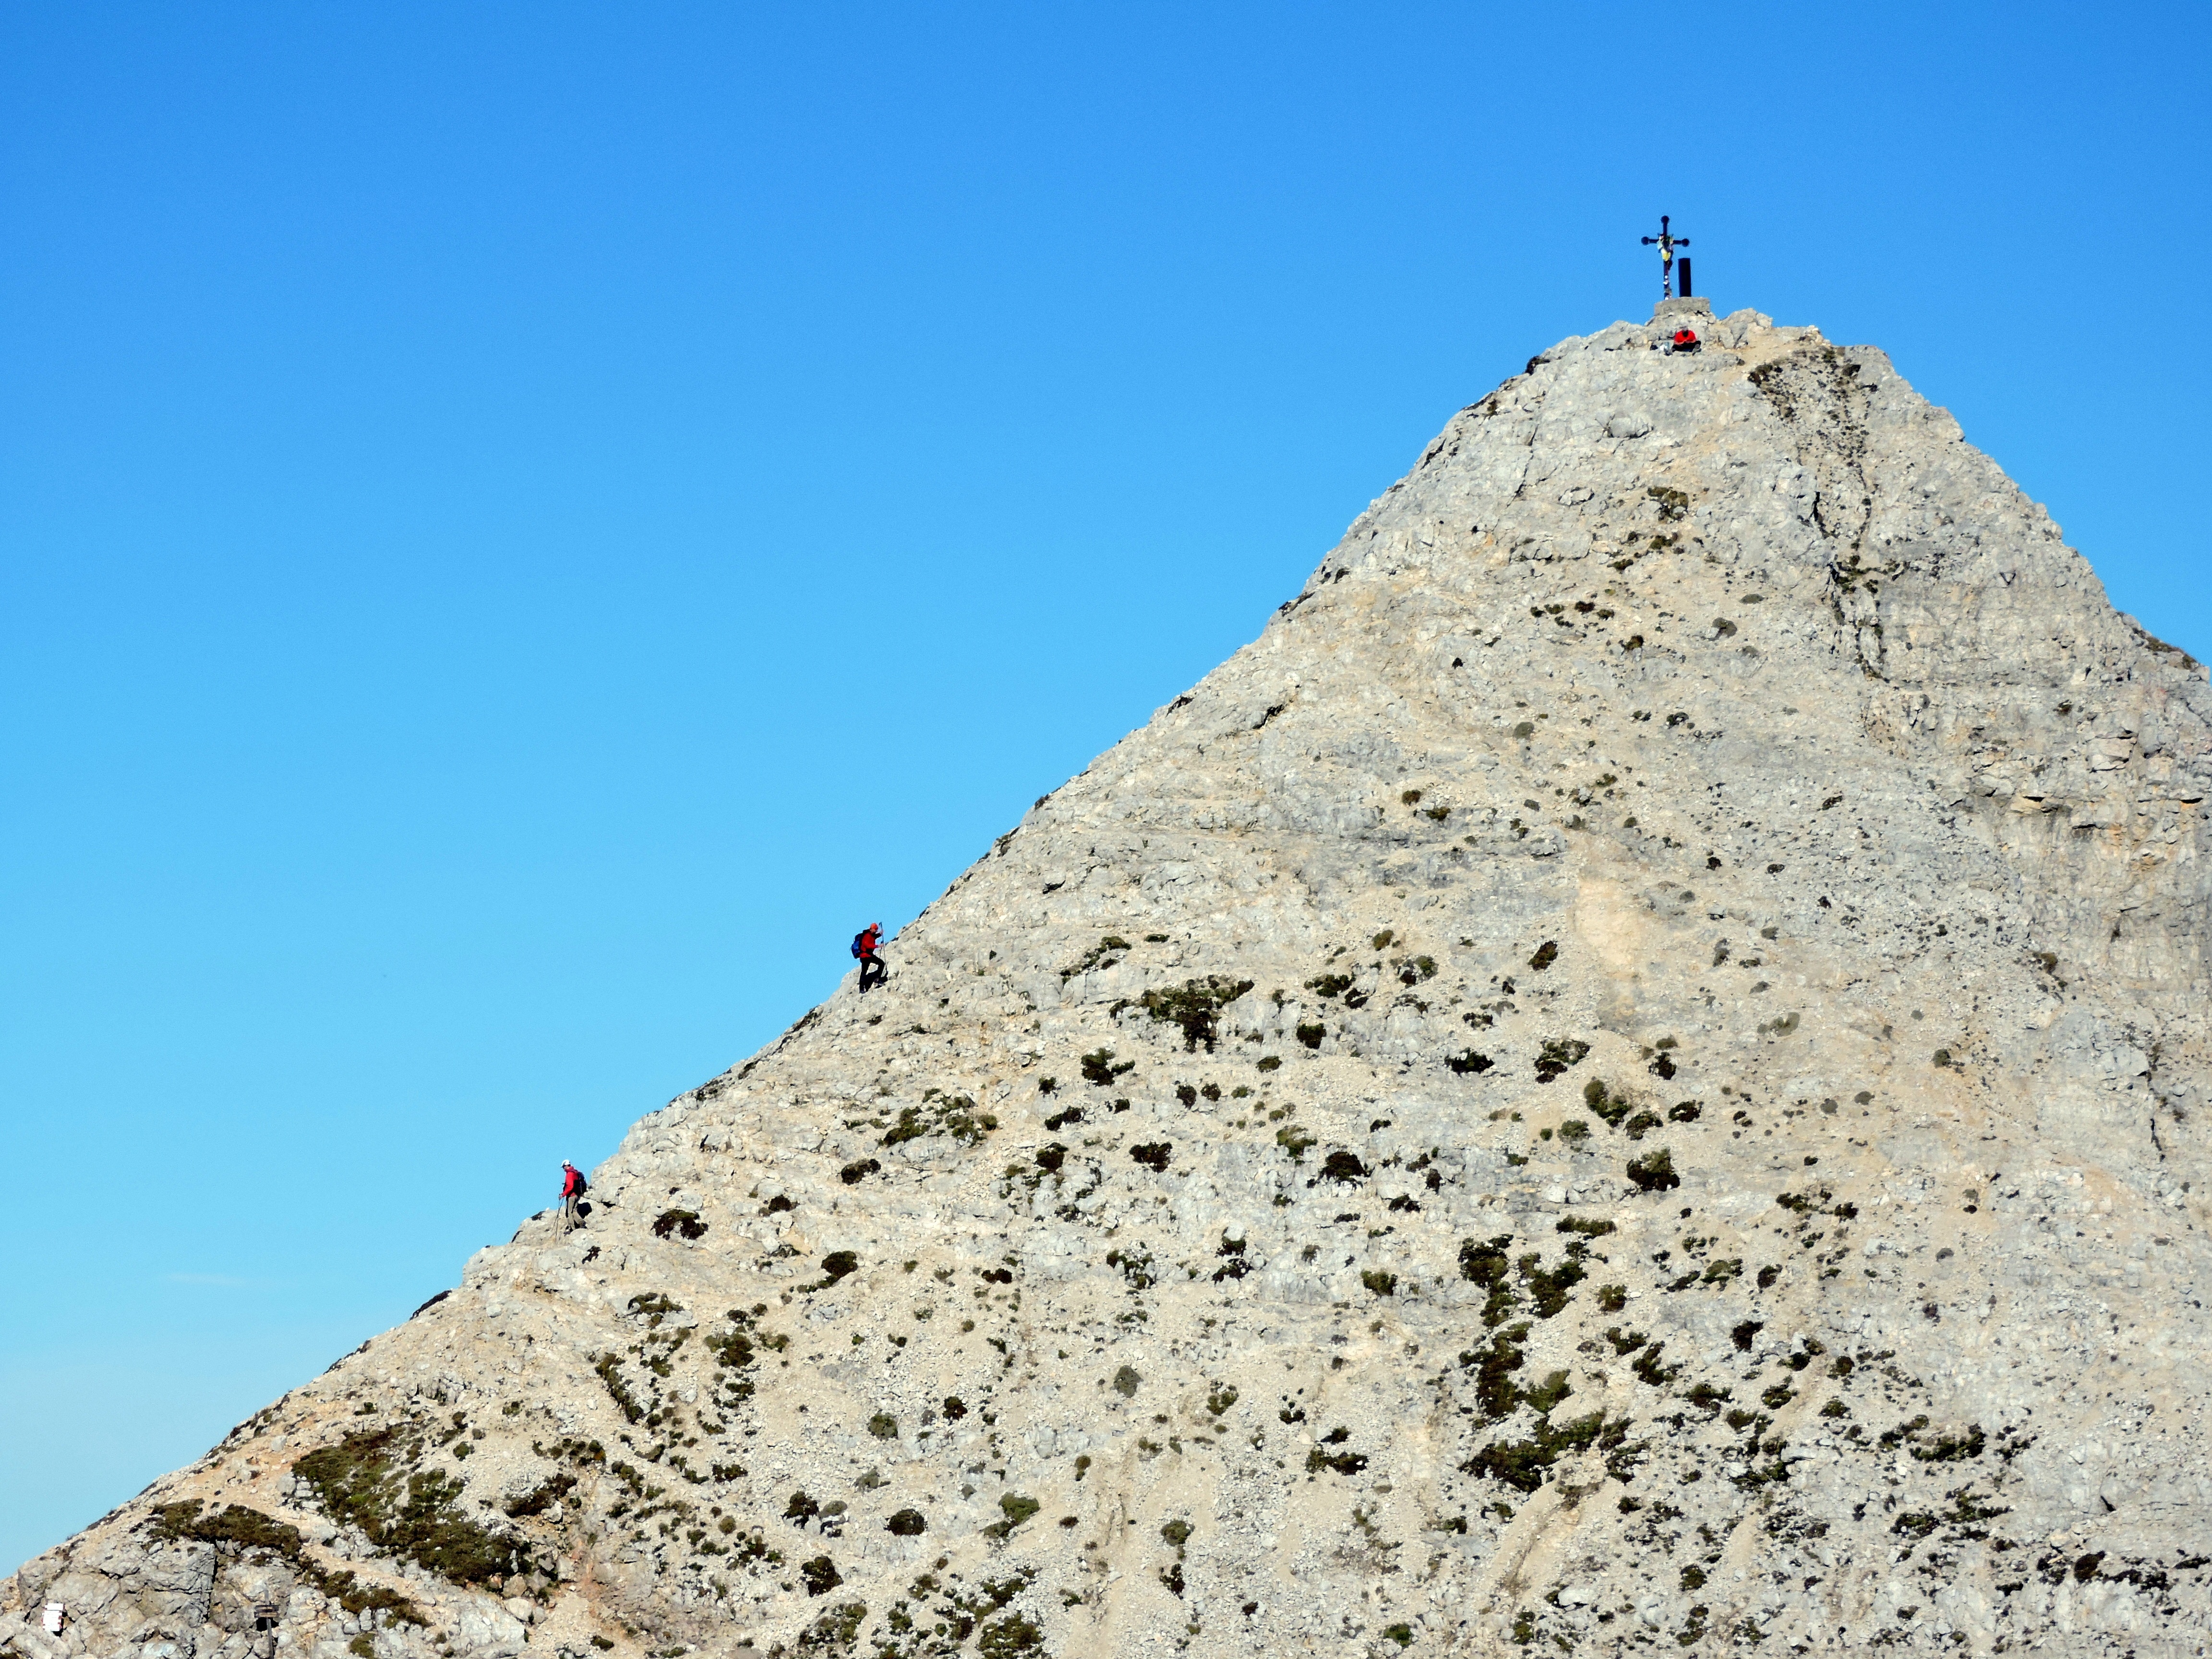
rock, mountain, hiking, mountain range, monument, italy, climbing, material, ridge, summit, upstream, mountaineering, geology, climbers, plateau, veneto, top, carega, ancient history, mountainous landforms